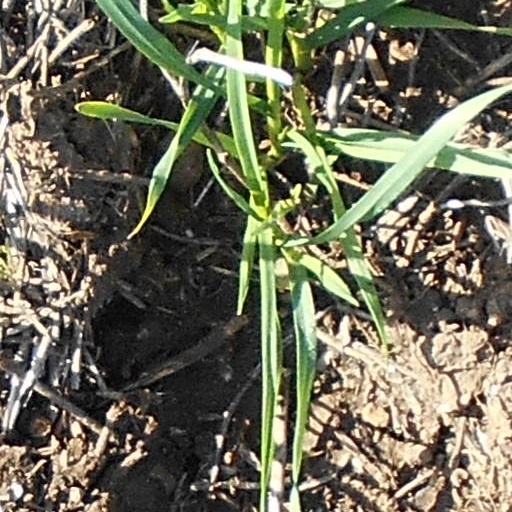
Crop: wheat